1902 Cleveland by-election

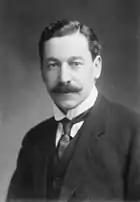
Herbert Samuel

It was reported that the result was a surprise to both the Liberals and Conservatives. The Unionists had high and realistic hopes of gaining the seat, albeit narrowly, based on their canvass returns. The Liberals were said to have expected to hold on but by a reduced majority and Samuel himself recorded that there was considerable local nervousness about the result given that the former member had been well-established and he was an outsider.